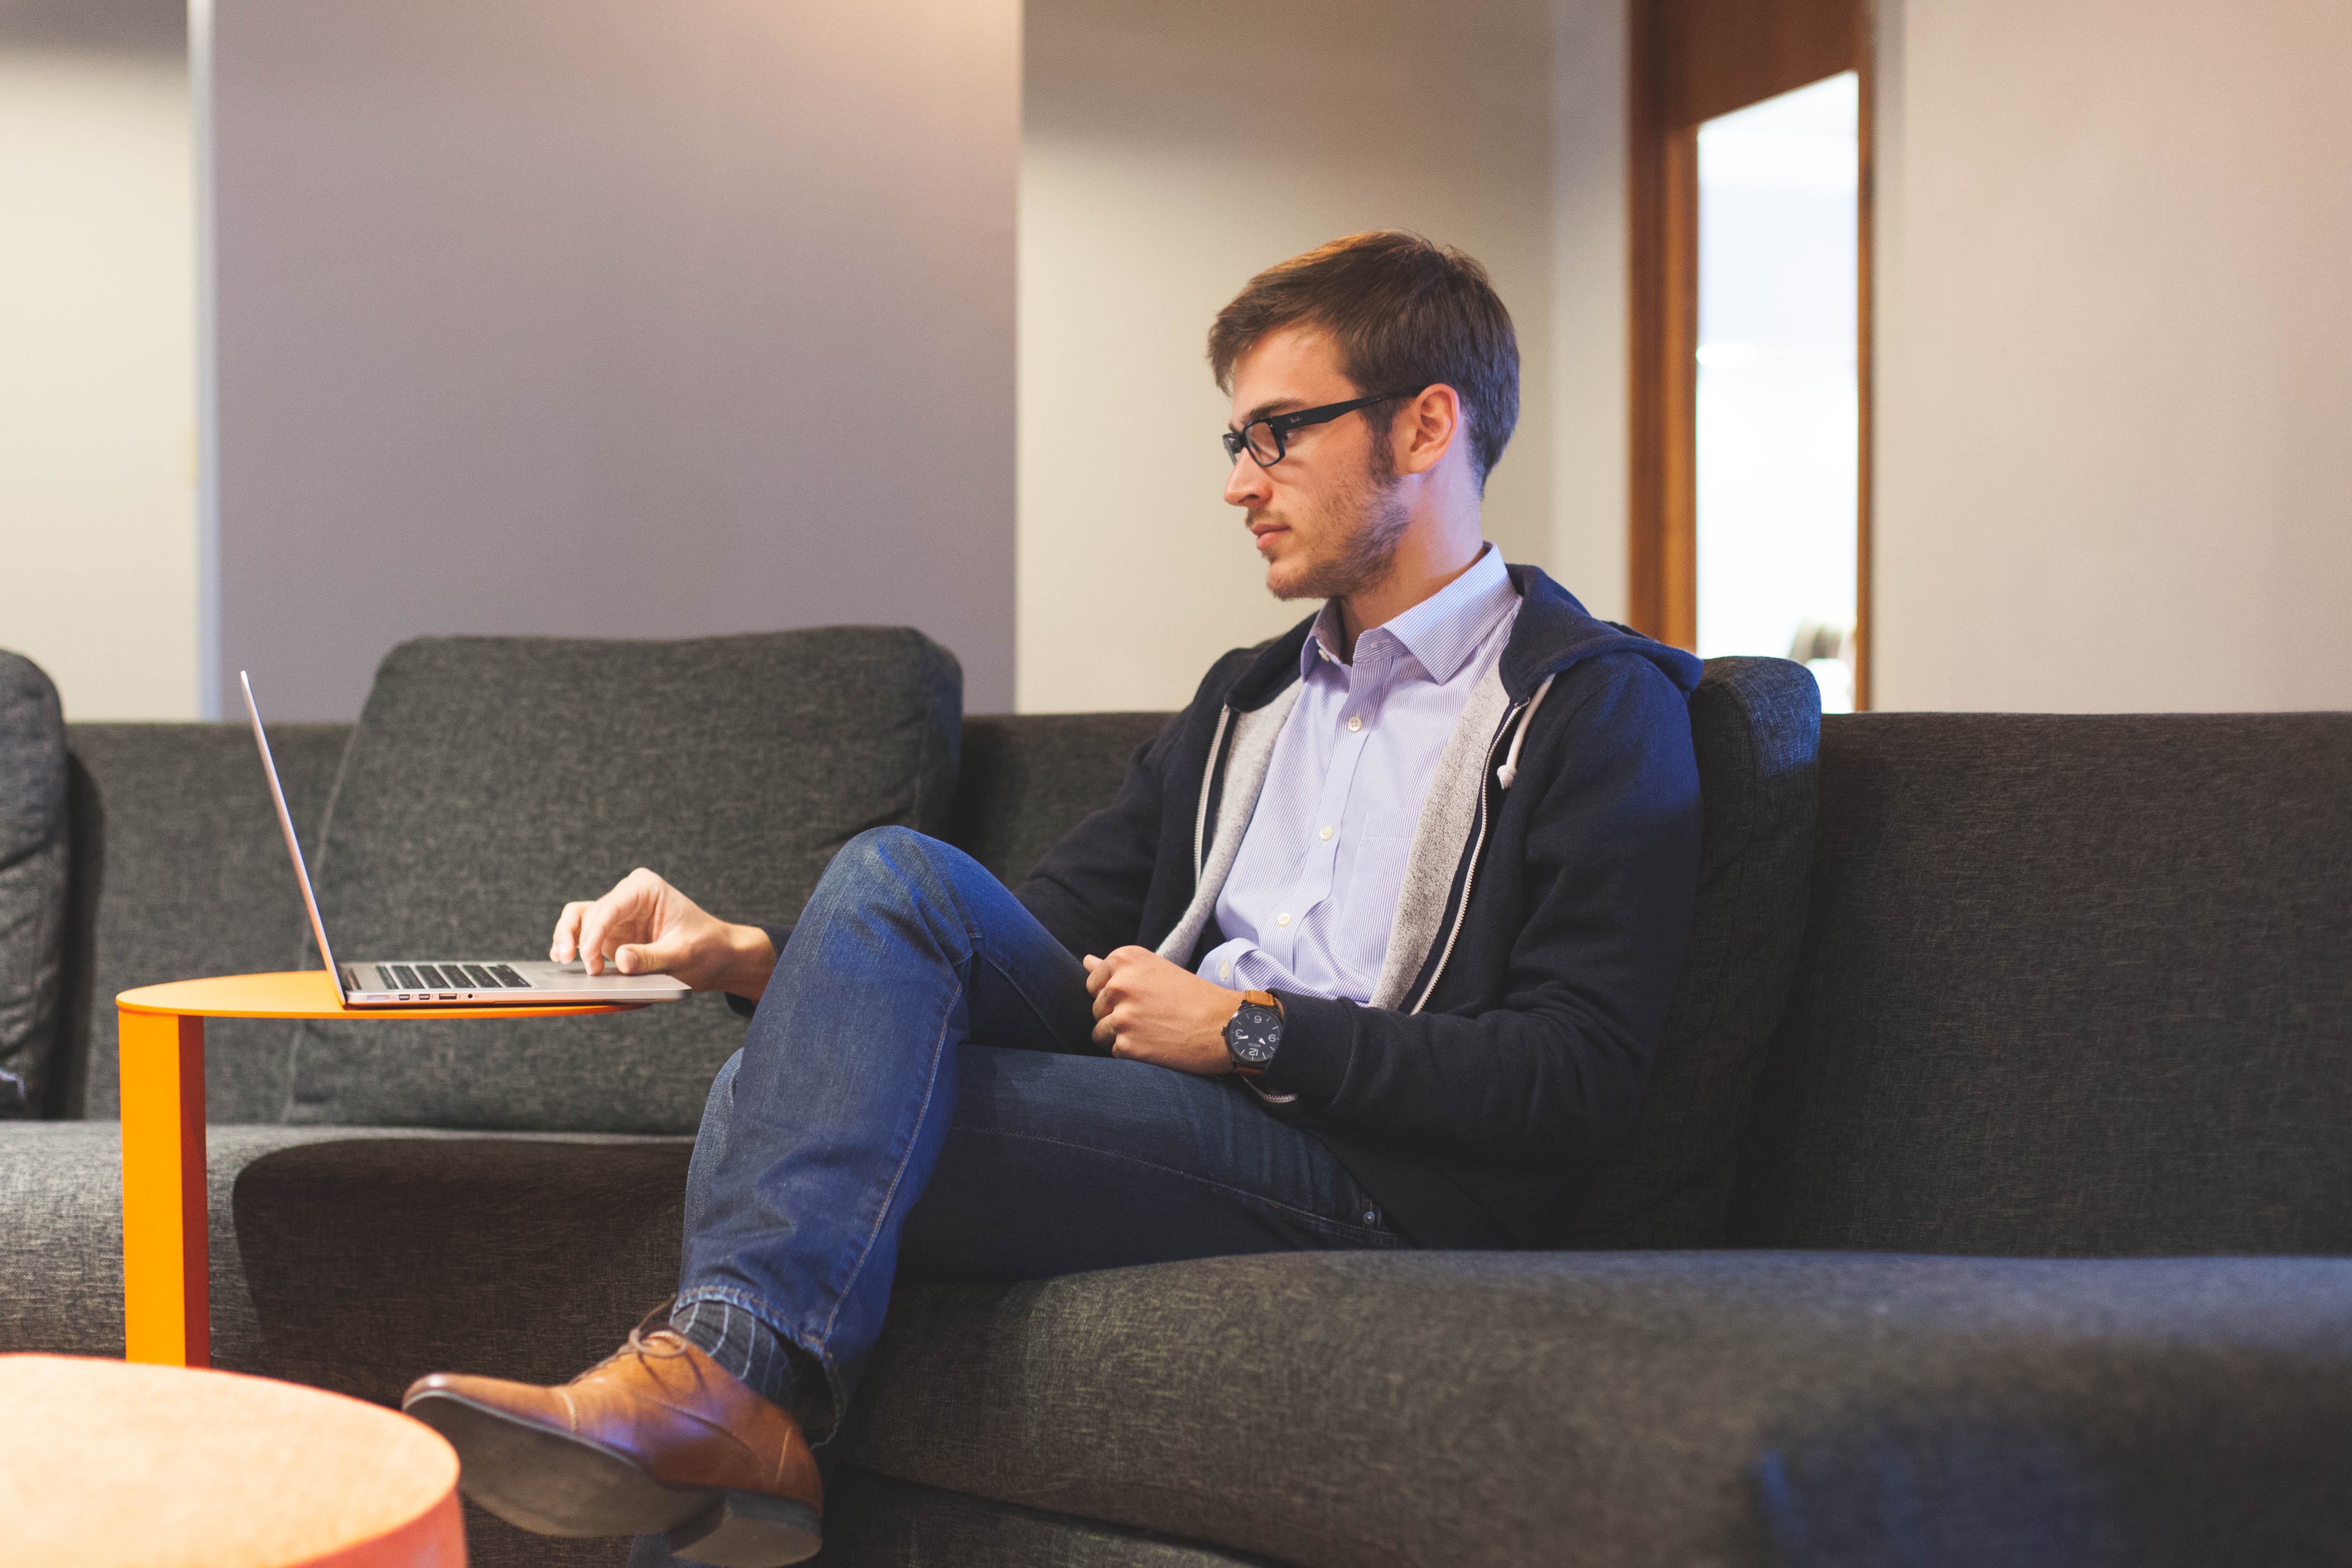
notebook, man, working, person, people, notepad, young, sitting, corporate, office, business, couch, conversation, startup, freelancer, freelance, casual, company, businessman, planing, entrepreneur, start up, human positions